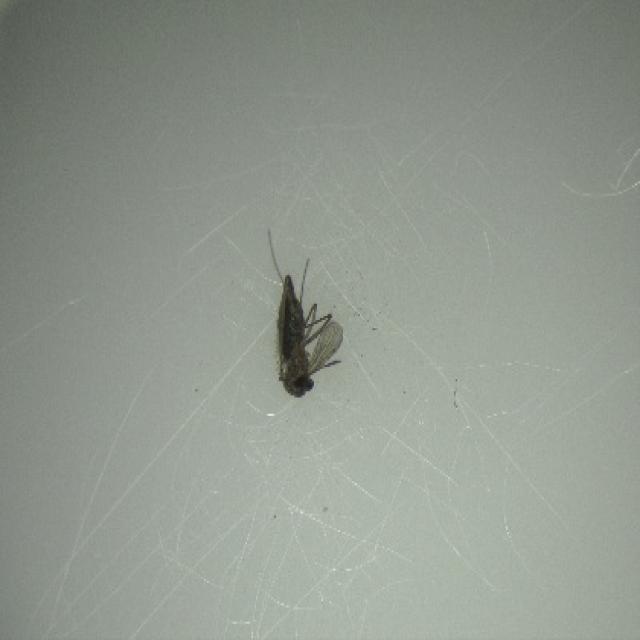
Species: culex_tritaeniorhynchus